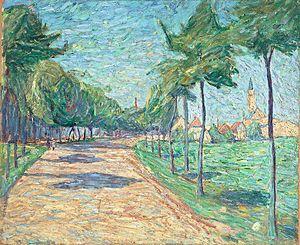
Theodor Adolf Hilfmann von Brockhusen, né le 16 juillet 1882 à Marggrabowa et mort le 20 avril 1919 à Berlin, est un peintre, dessinateur et graveur allemand. Son style évolua de l'impressionnisme à l'expressionnisme. Ses thèmes de prédilection étaient les paysages.